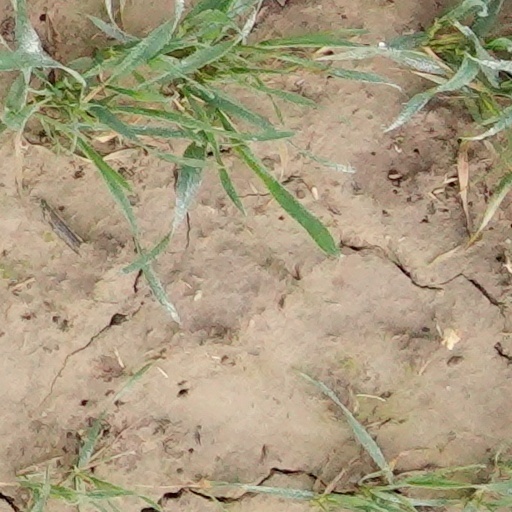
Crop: wheat